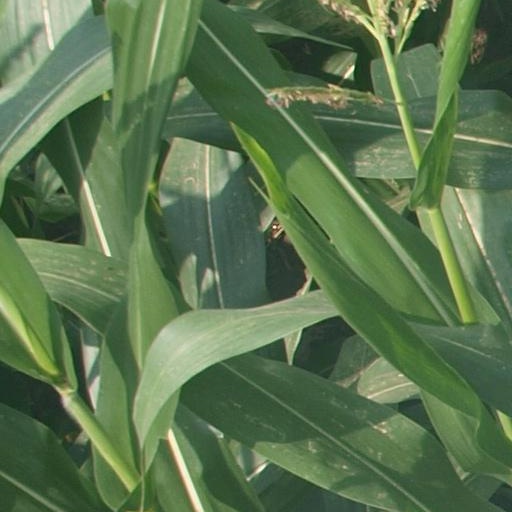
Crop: maize; corn